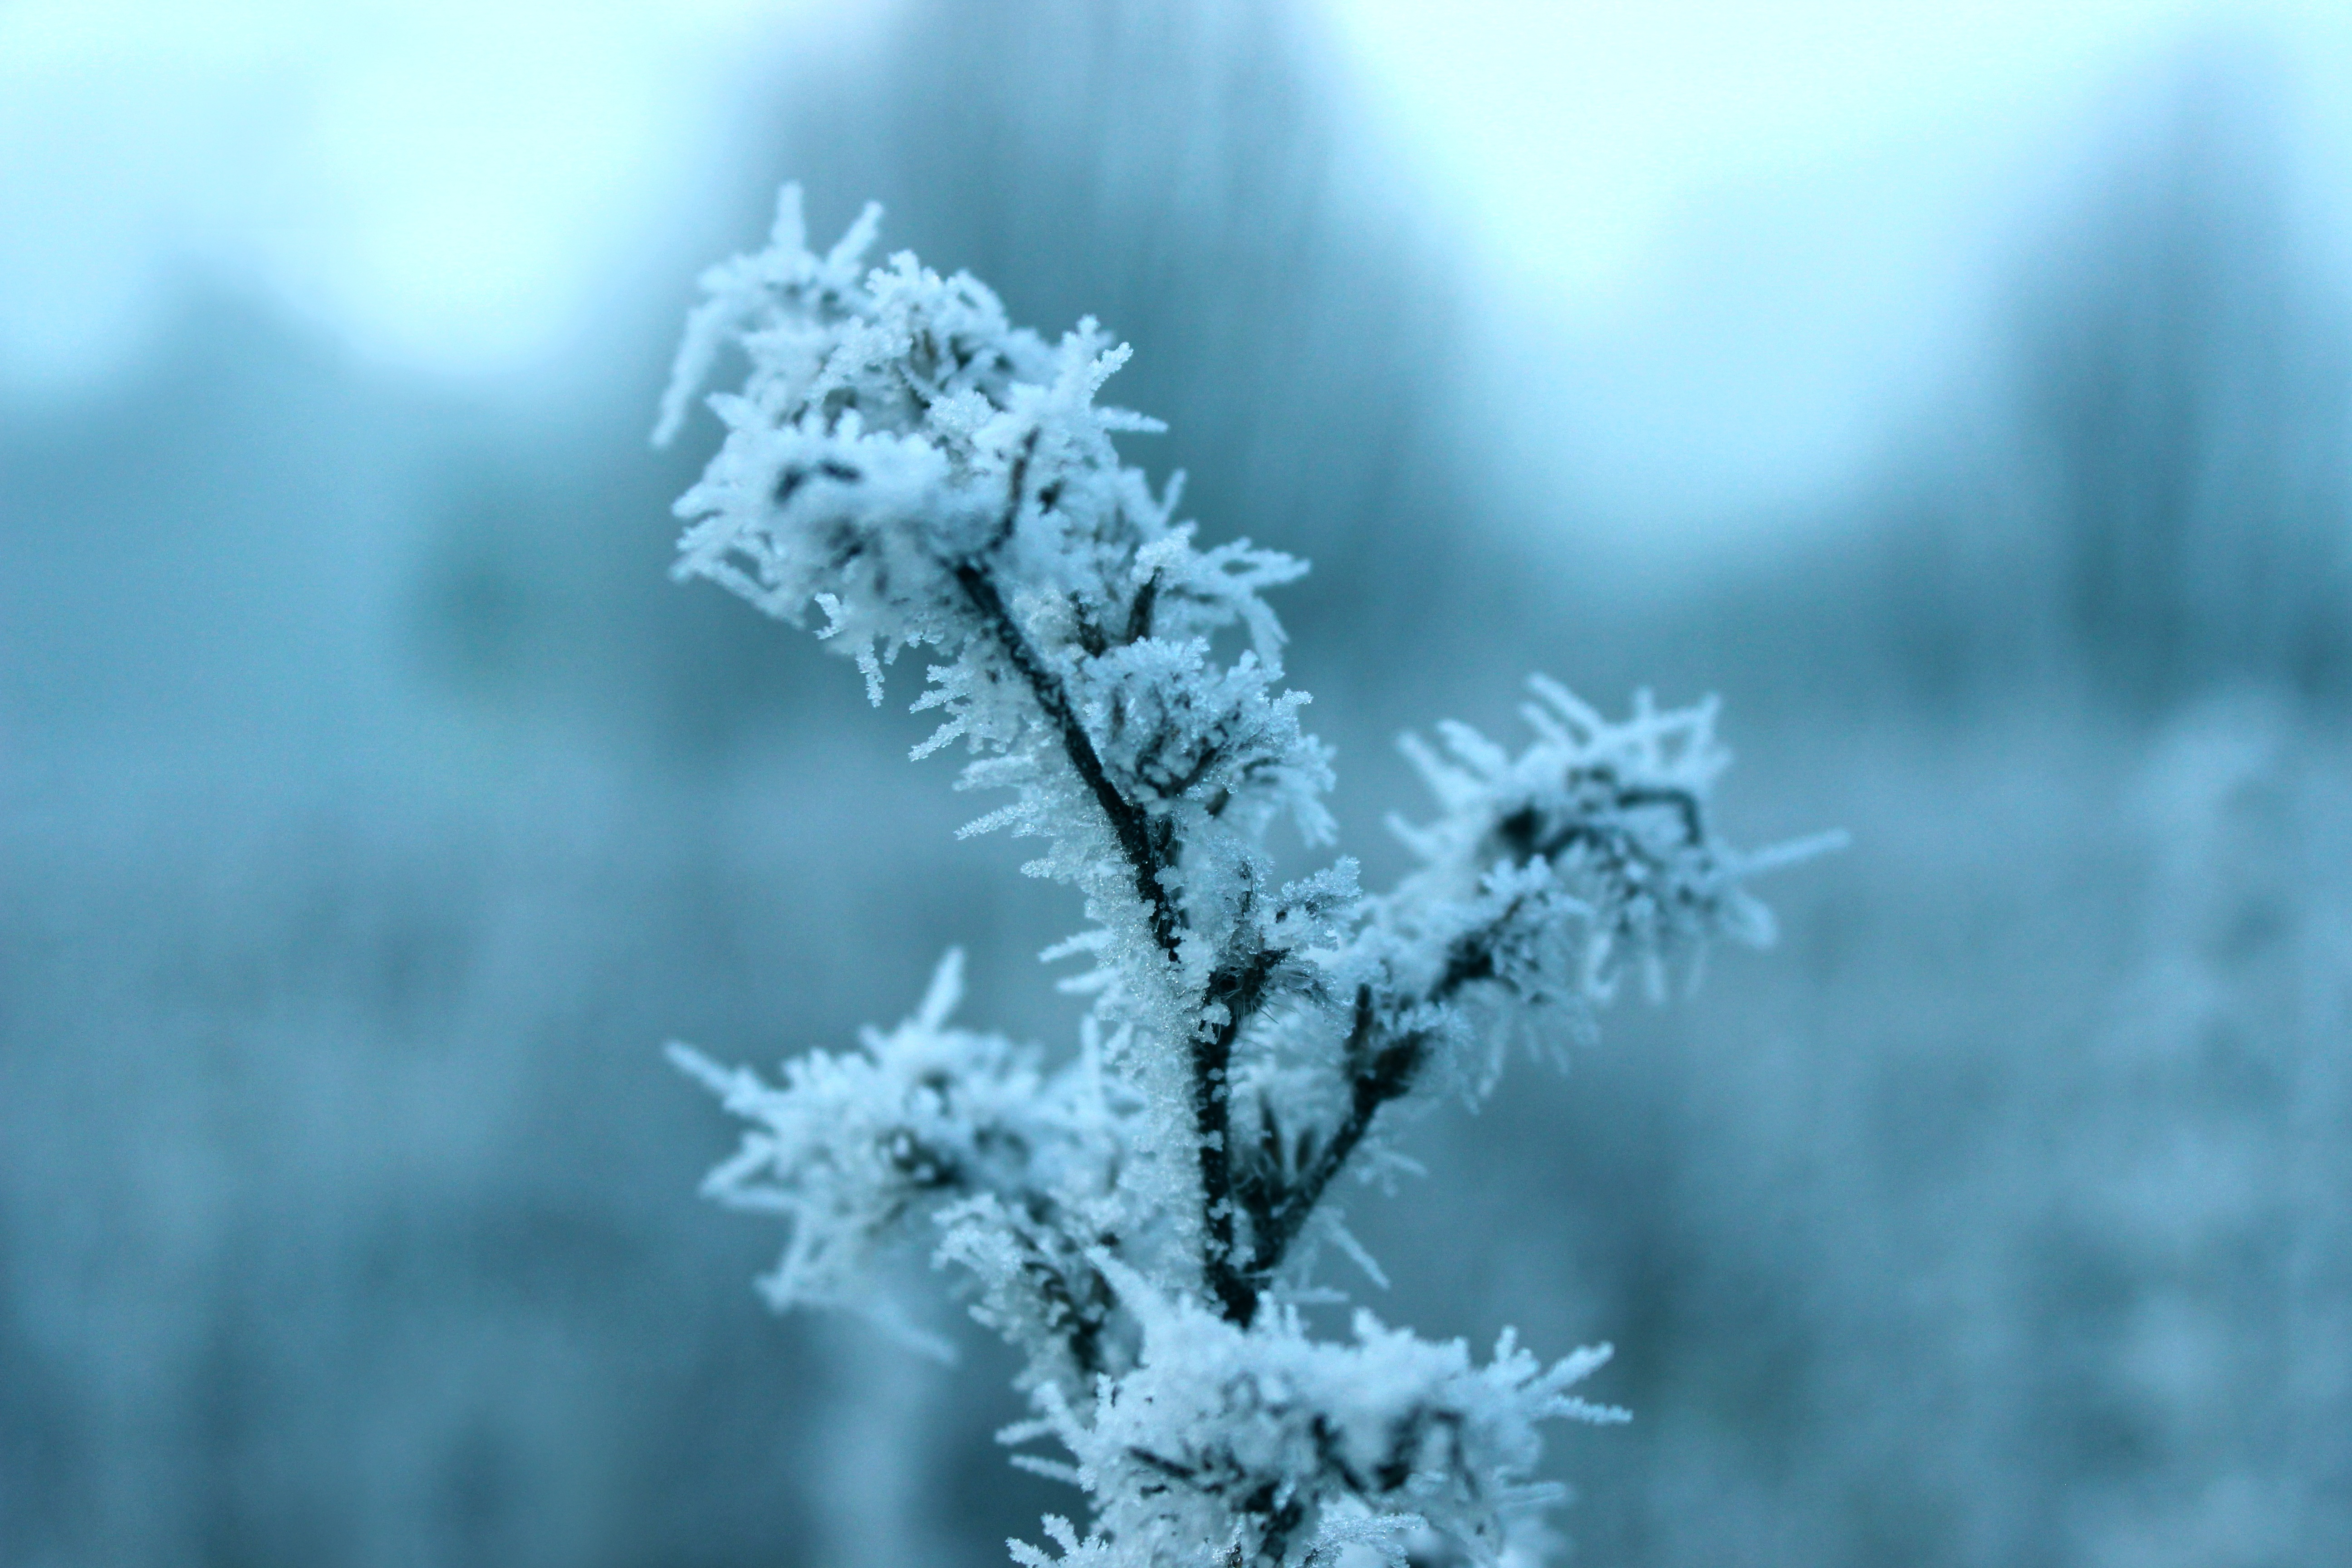
tree, nature, branch, snow, cold, winter, flower, frost, ice, weather, frozen, blue, season, hoarfrost, freezing, macro photography, winter time, plant stem